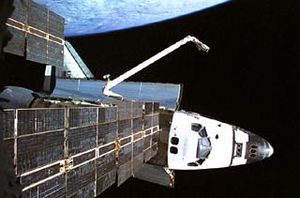
STS-74 / Missionen
STS-74 var Atlantis 15. rumfærge-mission. Opsendt 12 november 1995 og vendte tilbage den 12 november 1995. Det var den anden mission hvor en NASA rumfærge blev sammenkoblet med den russiske rumstation MIR.